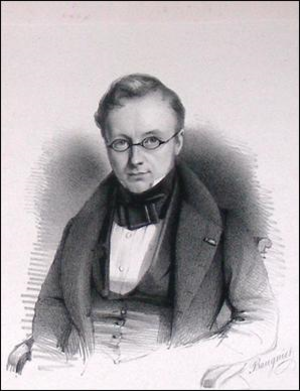
Paul Devaux
Paul Devaux var en liberal belgisk politiker, som var stærkt involveret i samarbejdet mellem liberale og katolske politikere i årene før og efter den belgiske revolution i 1830.